Dil Tera Diwana (1996 film)

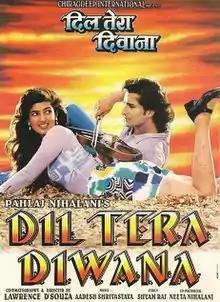
Film poster

Dil Tera Diwana is a 1996 Indian Hindi-language romantic thriller film directed by Lawrence D'Souza, produced by Pahlaj Nihalani and written by Nawab Arzoo, Raj Baldev Raj and S.Khan.